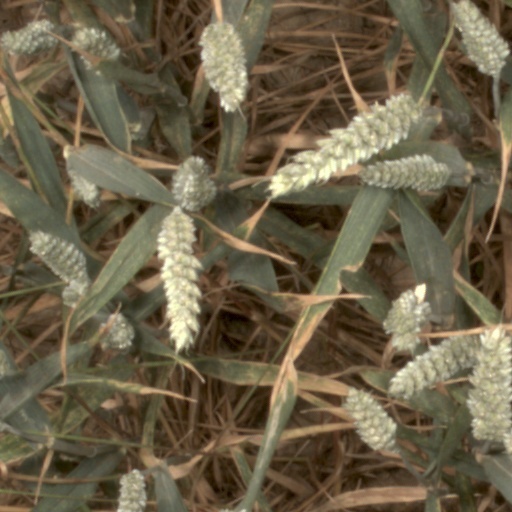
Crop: wheat